Sinterklaas

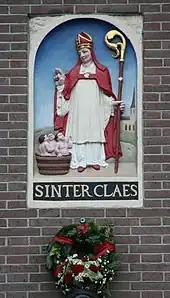

The "Sinterklaasfeest" arose during the Middle Ages. The feast was both an occasion to help the poor, by putting money in their shoes (which evolved into putting presents in children's shoes) and a wild feast, similar to Carnival, that often led to costumes, a "topsy-turvy" overturning of daily roles, and mass public drunkenness.